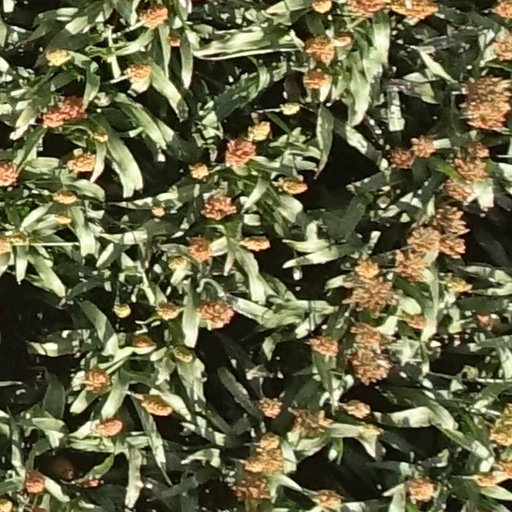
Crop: sorghum